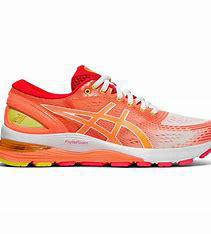
Brand: Asics
Model: Gel Nimbus 21